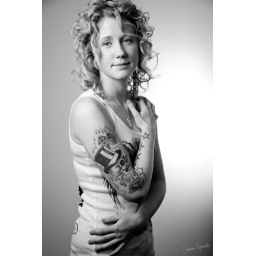
Frida in black and white